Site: brandenburg
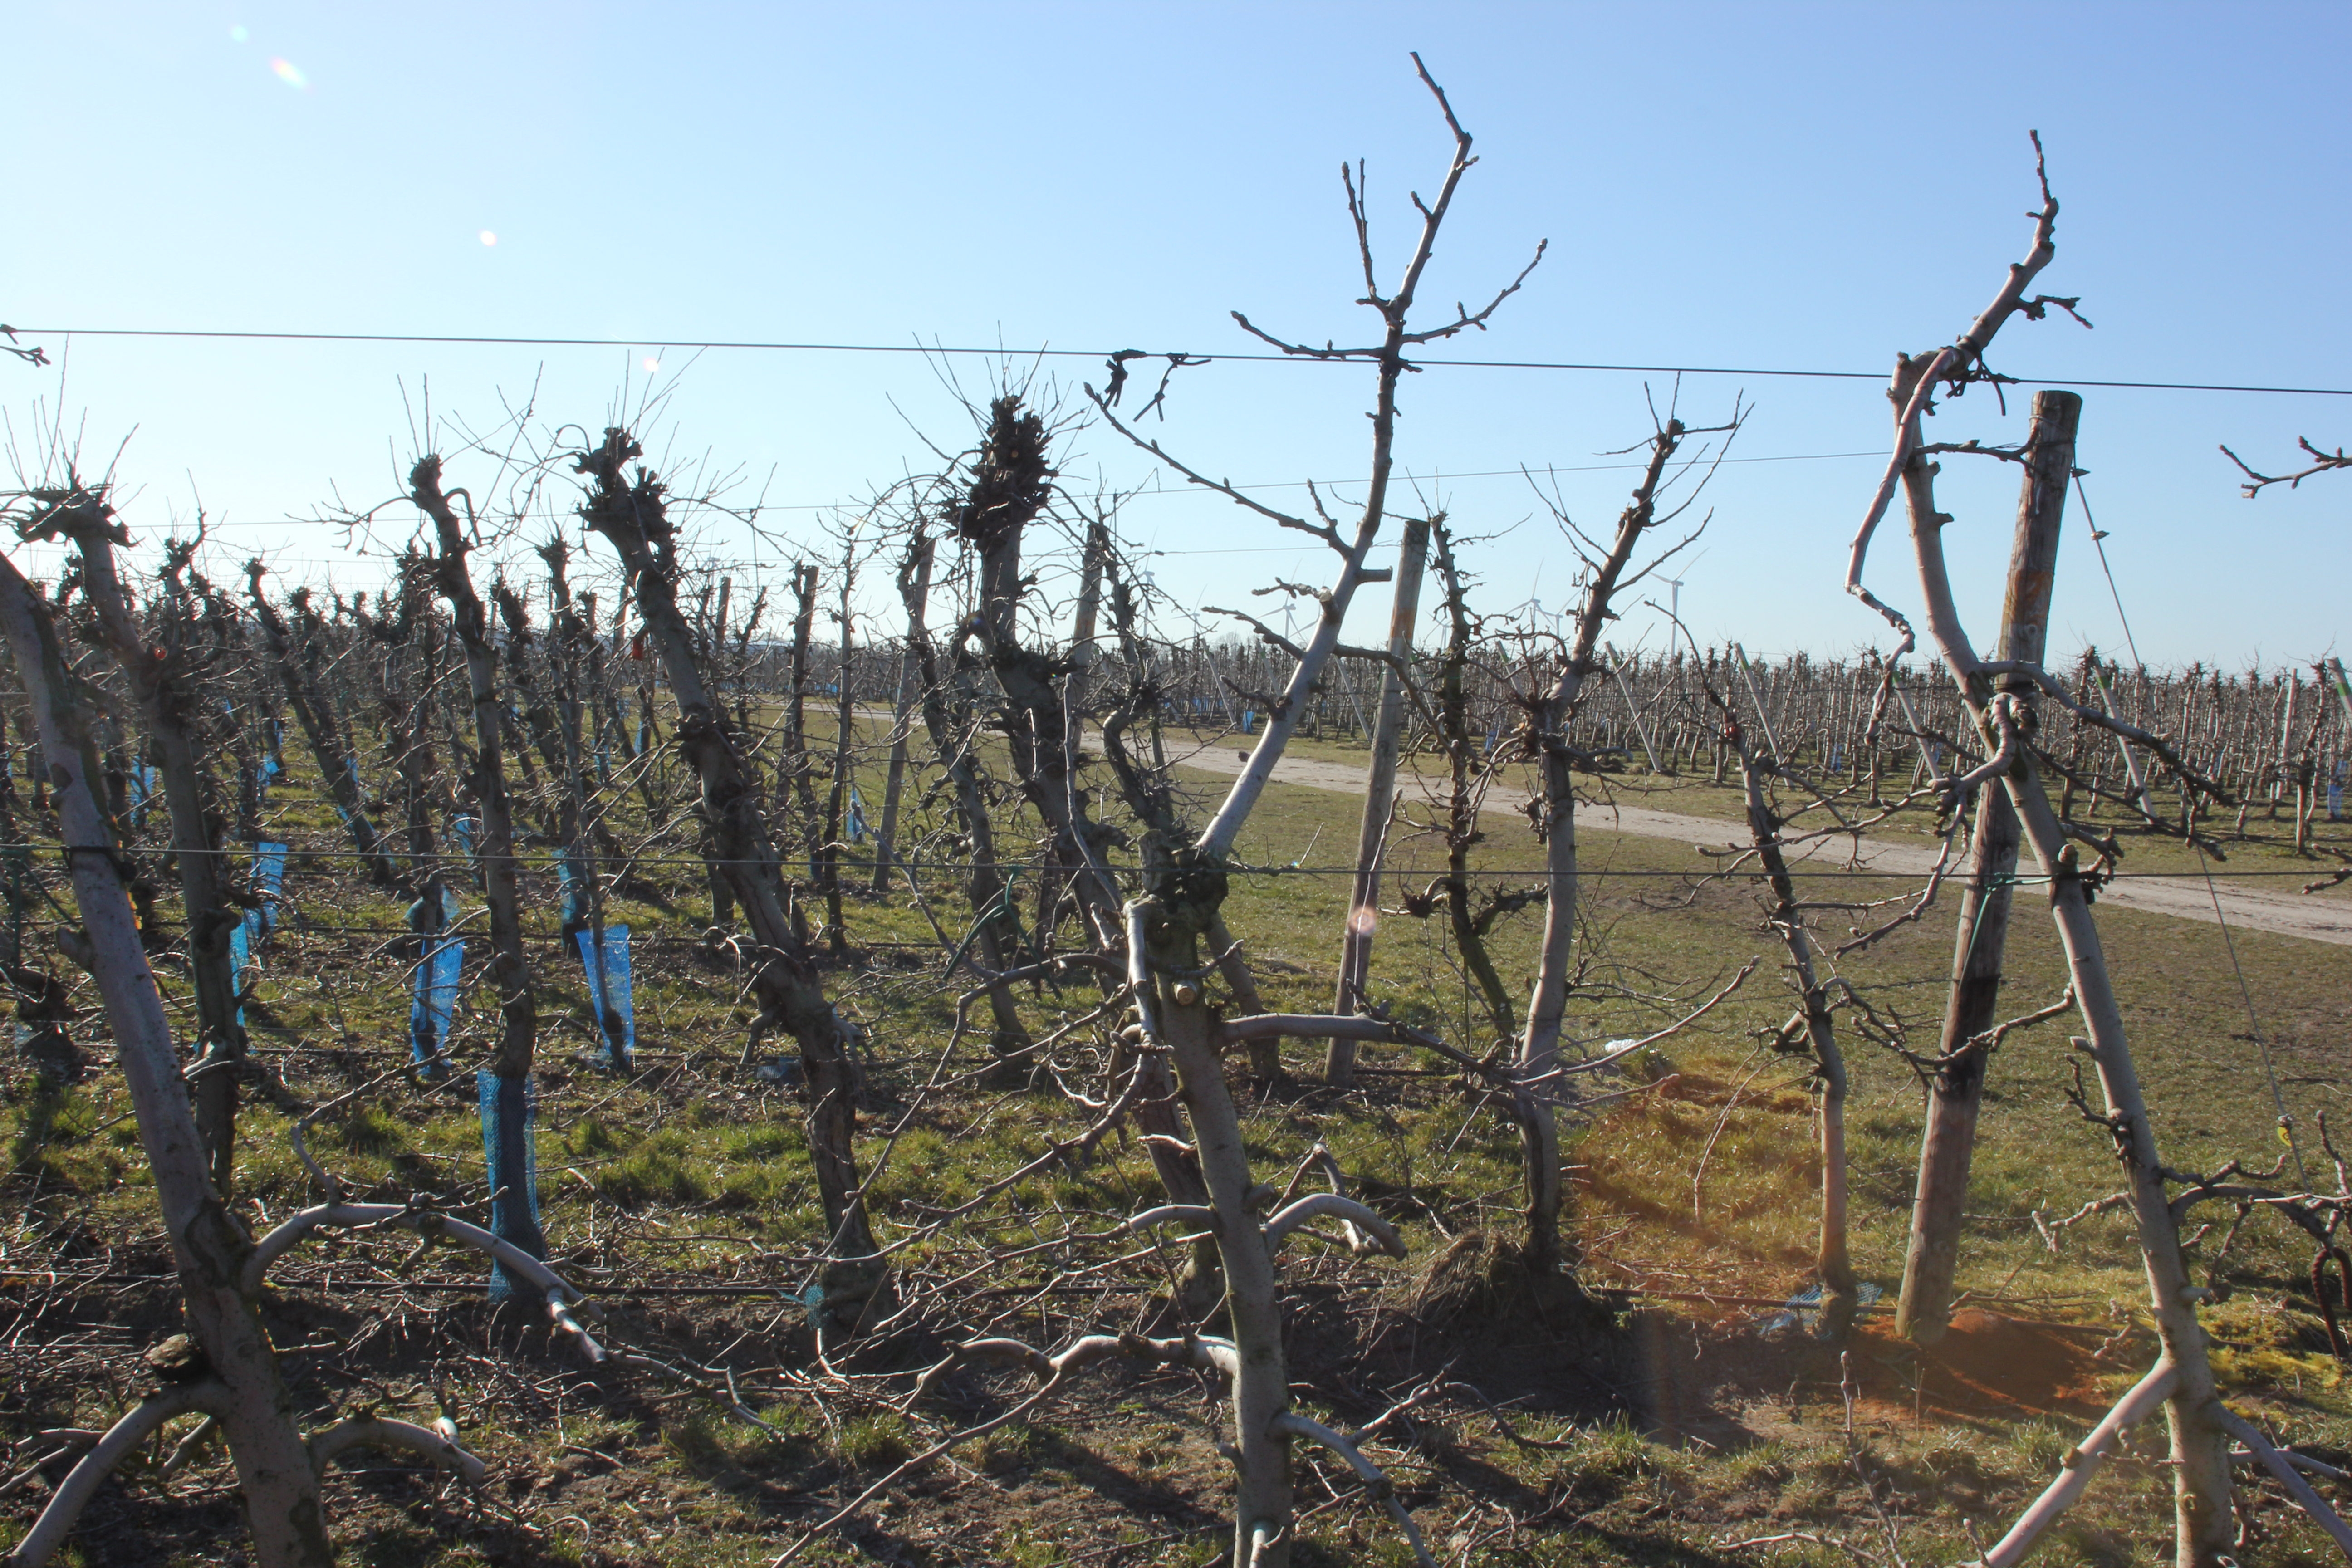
Growth stage (BBCH 03): Bud development